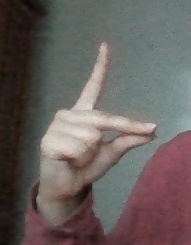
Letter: ta